Covington, Louisiana

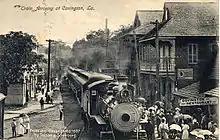
A train at Covington in 1907

The earliest known settlement by Europeans in the area was in 1800 by Jacques Drieux, during the British West Florida period.